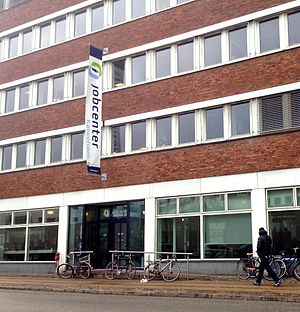
Jobcenter
Ungecentret i Skelbækgade, København.
Et jobcenter ejes af de danske kommuner. Jobcentrenes vigtigste opgave er at hjælpe ledige i job og hjælpe virksomheder med at finde nye medarbejdere. Jobcentrene tilbyder den samme service, som Arbejdsformidlingen og kommunerne tidligere har tilbudt hver for sig, men siden den 1. januar 2007 er det blevet samlet ét sted, for at kunne yde en bedre og mere ensartet og koordineret service. I Danmark er der per 2013 98 jobcentre.